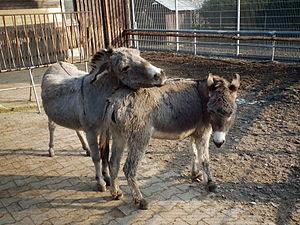
L'Âne commun, appelé plus communément « Âne », est une espèce de mammifères herbivores et ongulés appartenant à la famille des équidés. Souvent comparé au cheval, l'âne a des caractéristiques morphologiques propres qui le différencient clairement de son cousin, ses longues oreilles étant son attribut le plus facilement identifiable. Ces dernières lui offrent une ouïe particulièrement fine, et qui, complétée par un large champ de vision et un odorat fort développé, lui permettent une bonne perception du monde qui l'entoure. Baudet est le nom donné au mâle reproducteur. Les femelles, appelées ânesses, mettent bas après douze mois de gestation un petit nommé ânon. Celui-ci peut se lever et courir peu de temps après sa naissance. L'âne peut également s'hybrider avec d'autres équidés, par exemple avec la jument pour donner naissance à un nouvel animal, le mulet.